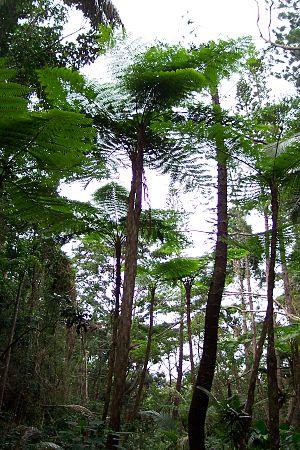
La Nouvelle-Calédonie, avec 18 576 km² et une ZEE de 1 450 000 km², occupe une position moyenne entre le géant continental australien et les petites îles de la Mélanésie ou de Micronésie. Cette superficie en fait l'un des plus grands territoires du Pacifique Sud et le second de la France d'outre-mer, après la Guyane. Sa surface émergée est à peu près aussi étendue que la Picardie ou que la Basse-Normandie.
Arcovenator est un genre éteint de dinosaures théropodes abélisauridés, qui vivait en Europe au Crétacé supérieur.
L'arbre phylogénétique des Filicophyta est le cladogramme mettant en lumière les relations de parenté existant entre leurs différents groupes. Il subsiste néanmoins certains désaccords concernant plusieurs relations de parenté.
La biodiversité de la Nouvelle-Calédonie, un large groupe d'îles du Pacifique, est considérée comme la plus importante de la planète. L'île possède un niveau élevé d'endémisme, avec notamment beaucoup de plantes, d'insectes, d'oiseaux et de reptiles uniques. L'île n'a pas de mammifère à part des chauves-souris, et aucun amphibien. La biodiversité néocalédonienne est menacée par des espèces introduites, l'exploitation forestière, les incendies et le développement urbain et les gisements miniers. La Nouvelle-Calédonie a perdu de nombreuses espèces depuis que l'homme a posé le pied sur l'île, mais aucune ne s'est éteinte depuis le XVIᵉ siècle.
Les fougères arborescentes ou Cyatheales forment un ordre de fougères.